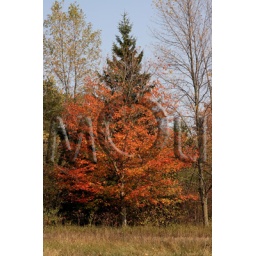
Group of trees painted from autumn in traditional red, brown and yellow colours.